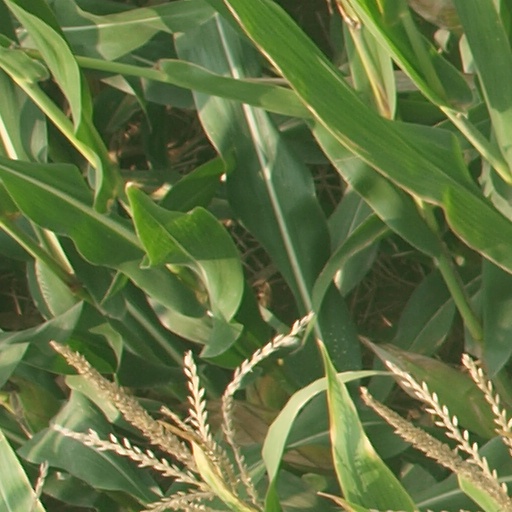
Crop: maize; corn